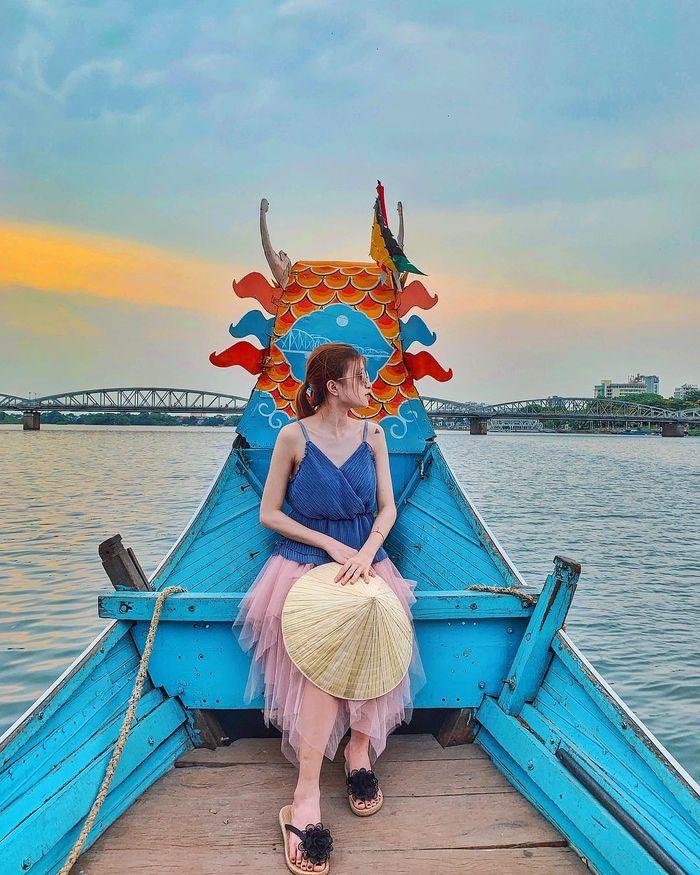
có một cô gái mặc áo xanh dương đang cầm trên tay một cái nón lá